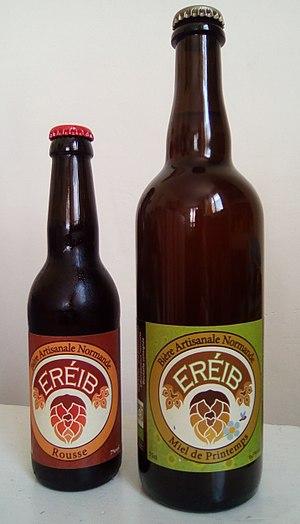
Bouteilles de la bière normande ""Eréib"" (rousse et miel)"
Cet article présente une liste de marques de bière brassées en France.